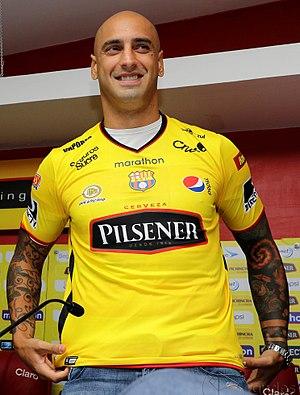
Ariel Gerardo Nahuelpan Osten est un footballeur argentin, né le 15 octobre 1987 à Ciudad Evita en Argentine. Il évolue actuellement comme attaquant dans le club mexicain du Club Tijuana.